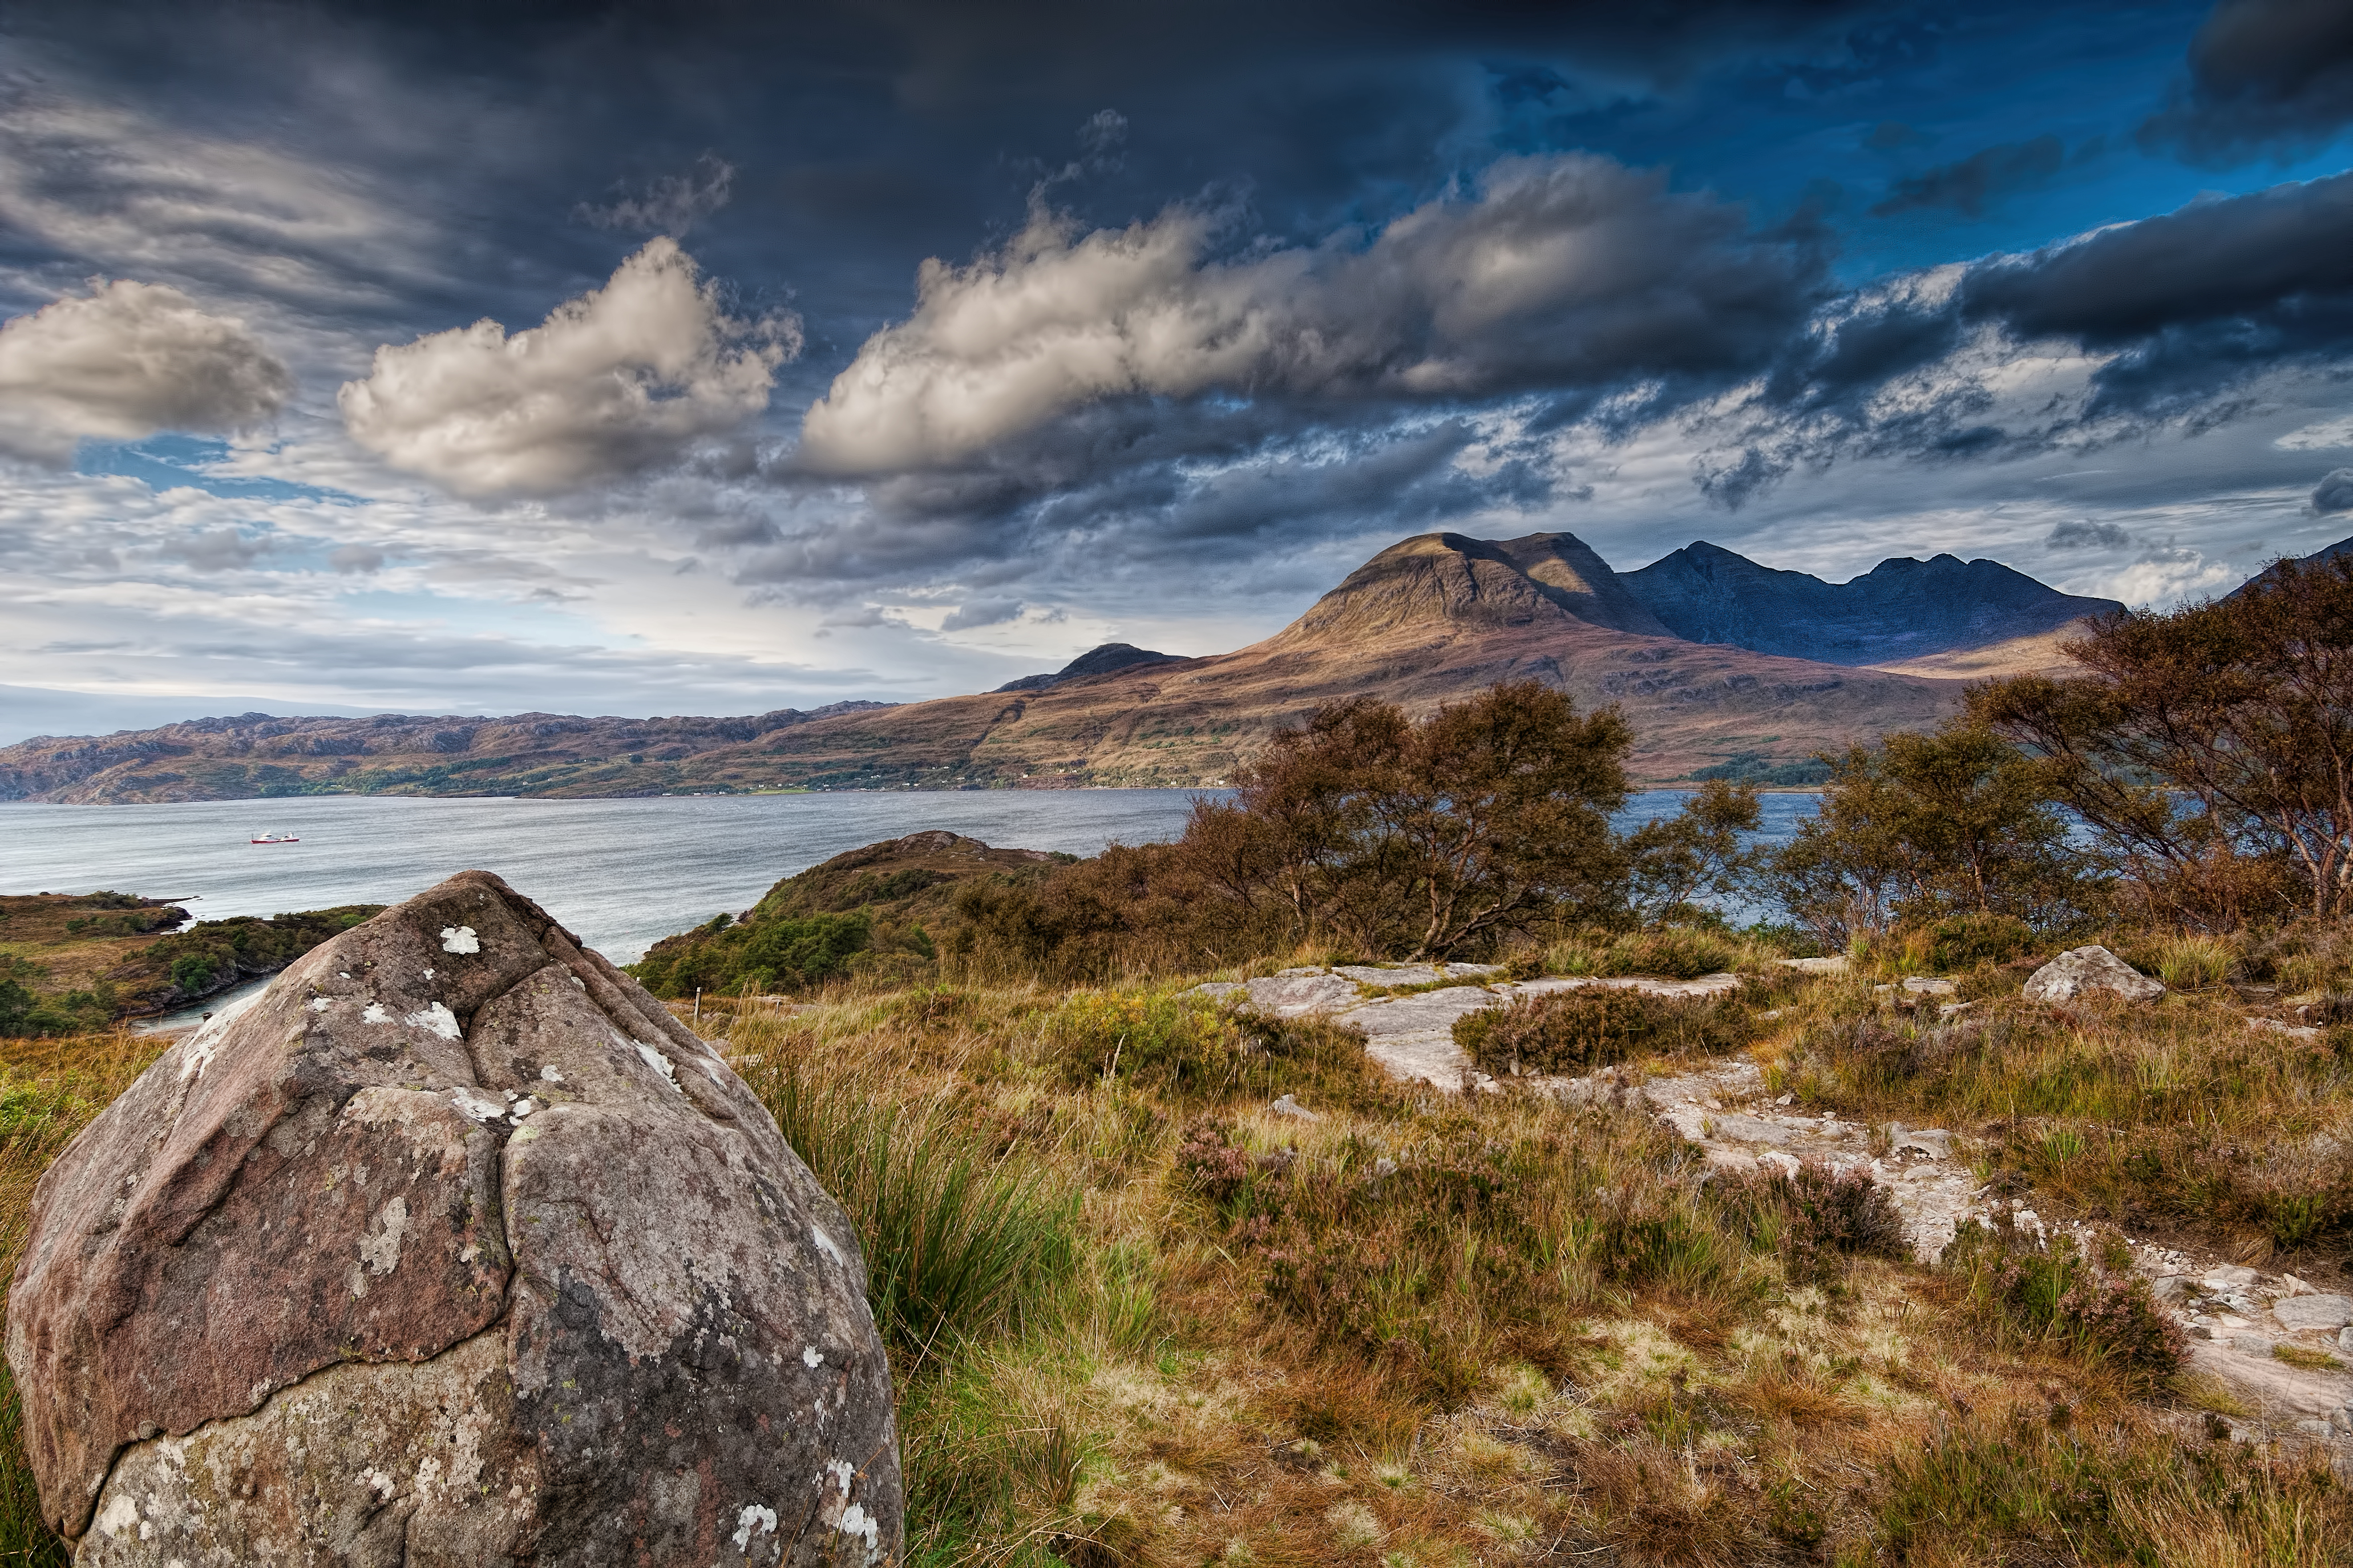
landscape, sea, coast, nature, rock, wilderness, walking, mountain, cloud, hill, lake, mountain range, highland, ridge, summit, geology, badlands, plateau, autofocus, fell, loch, glentorridon, westerross, tundra, landform, geographical feature, mountainous landforms